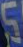
Number: 5